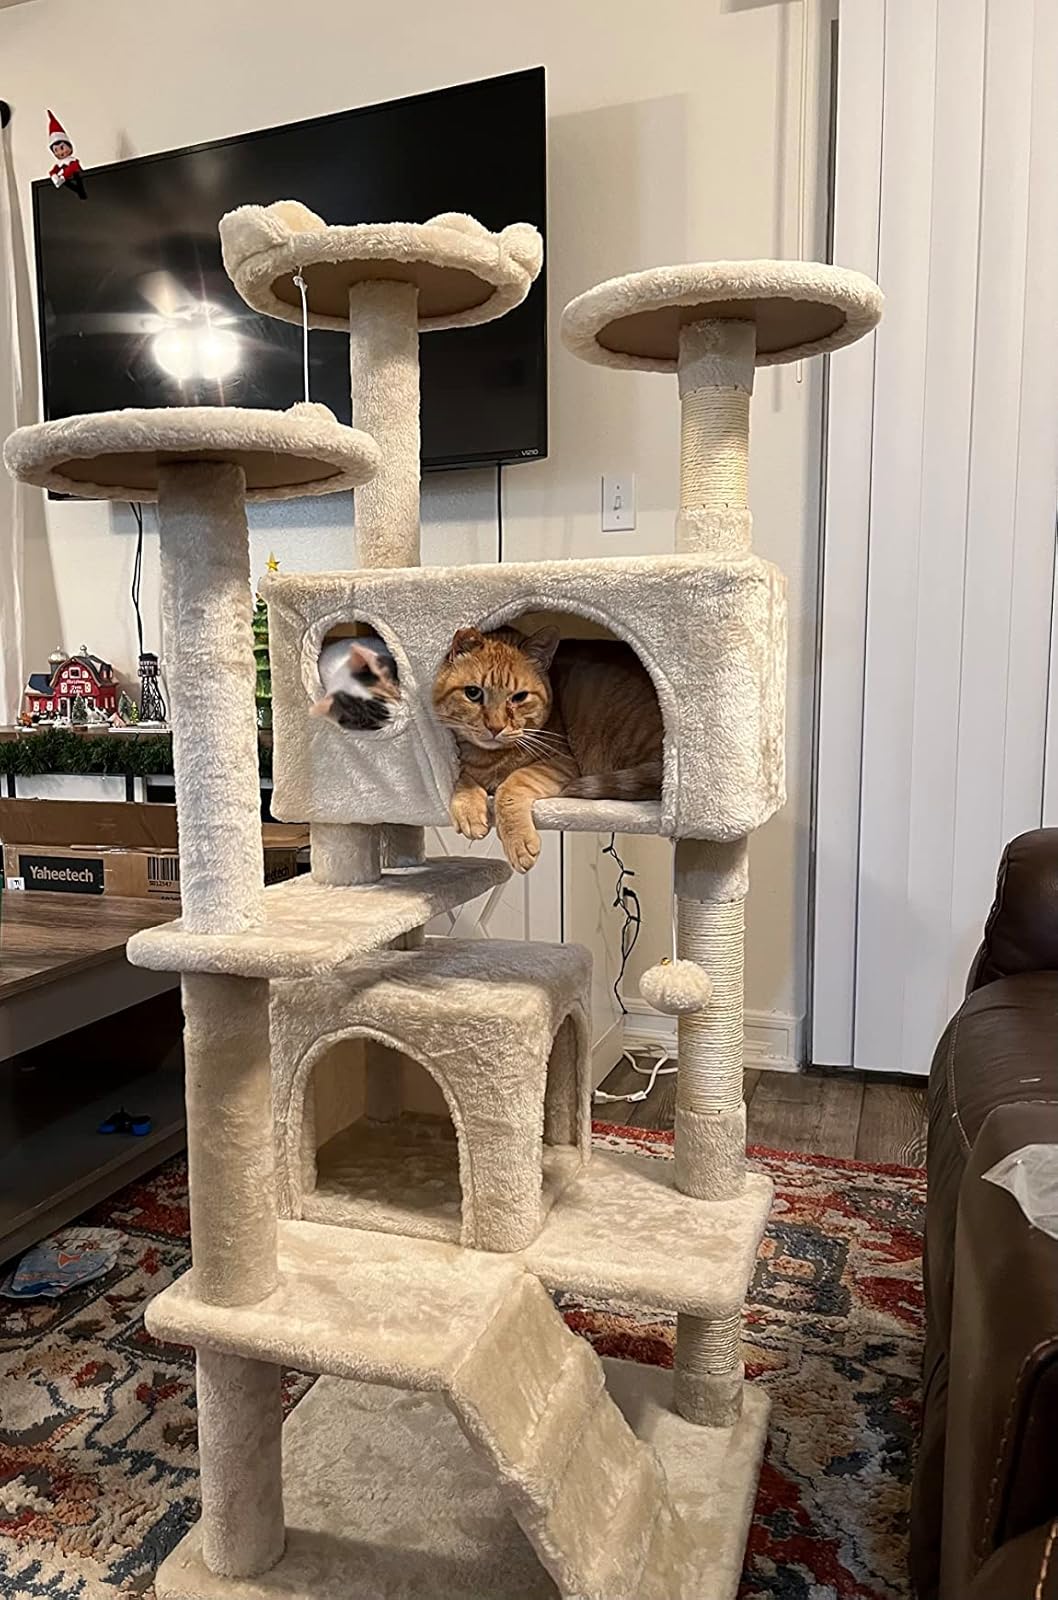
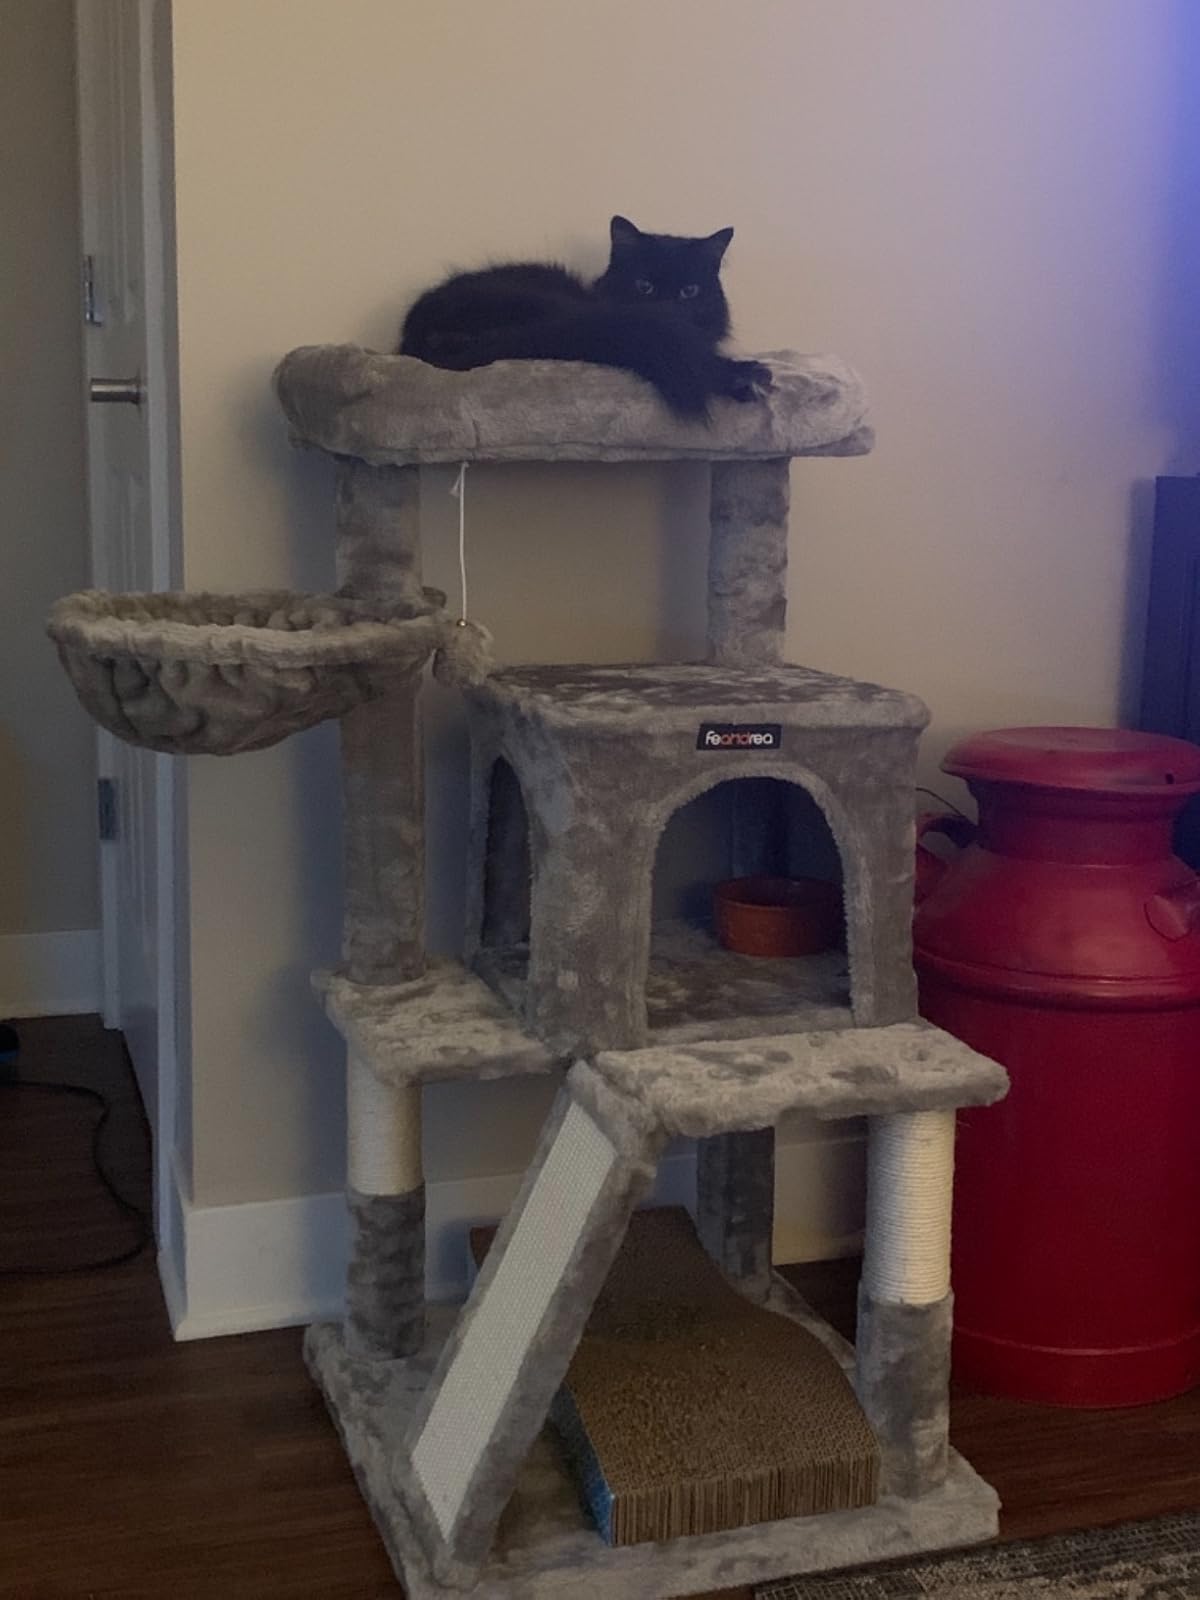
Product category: items_cat tree
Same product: no